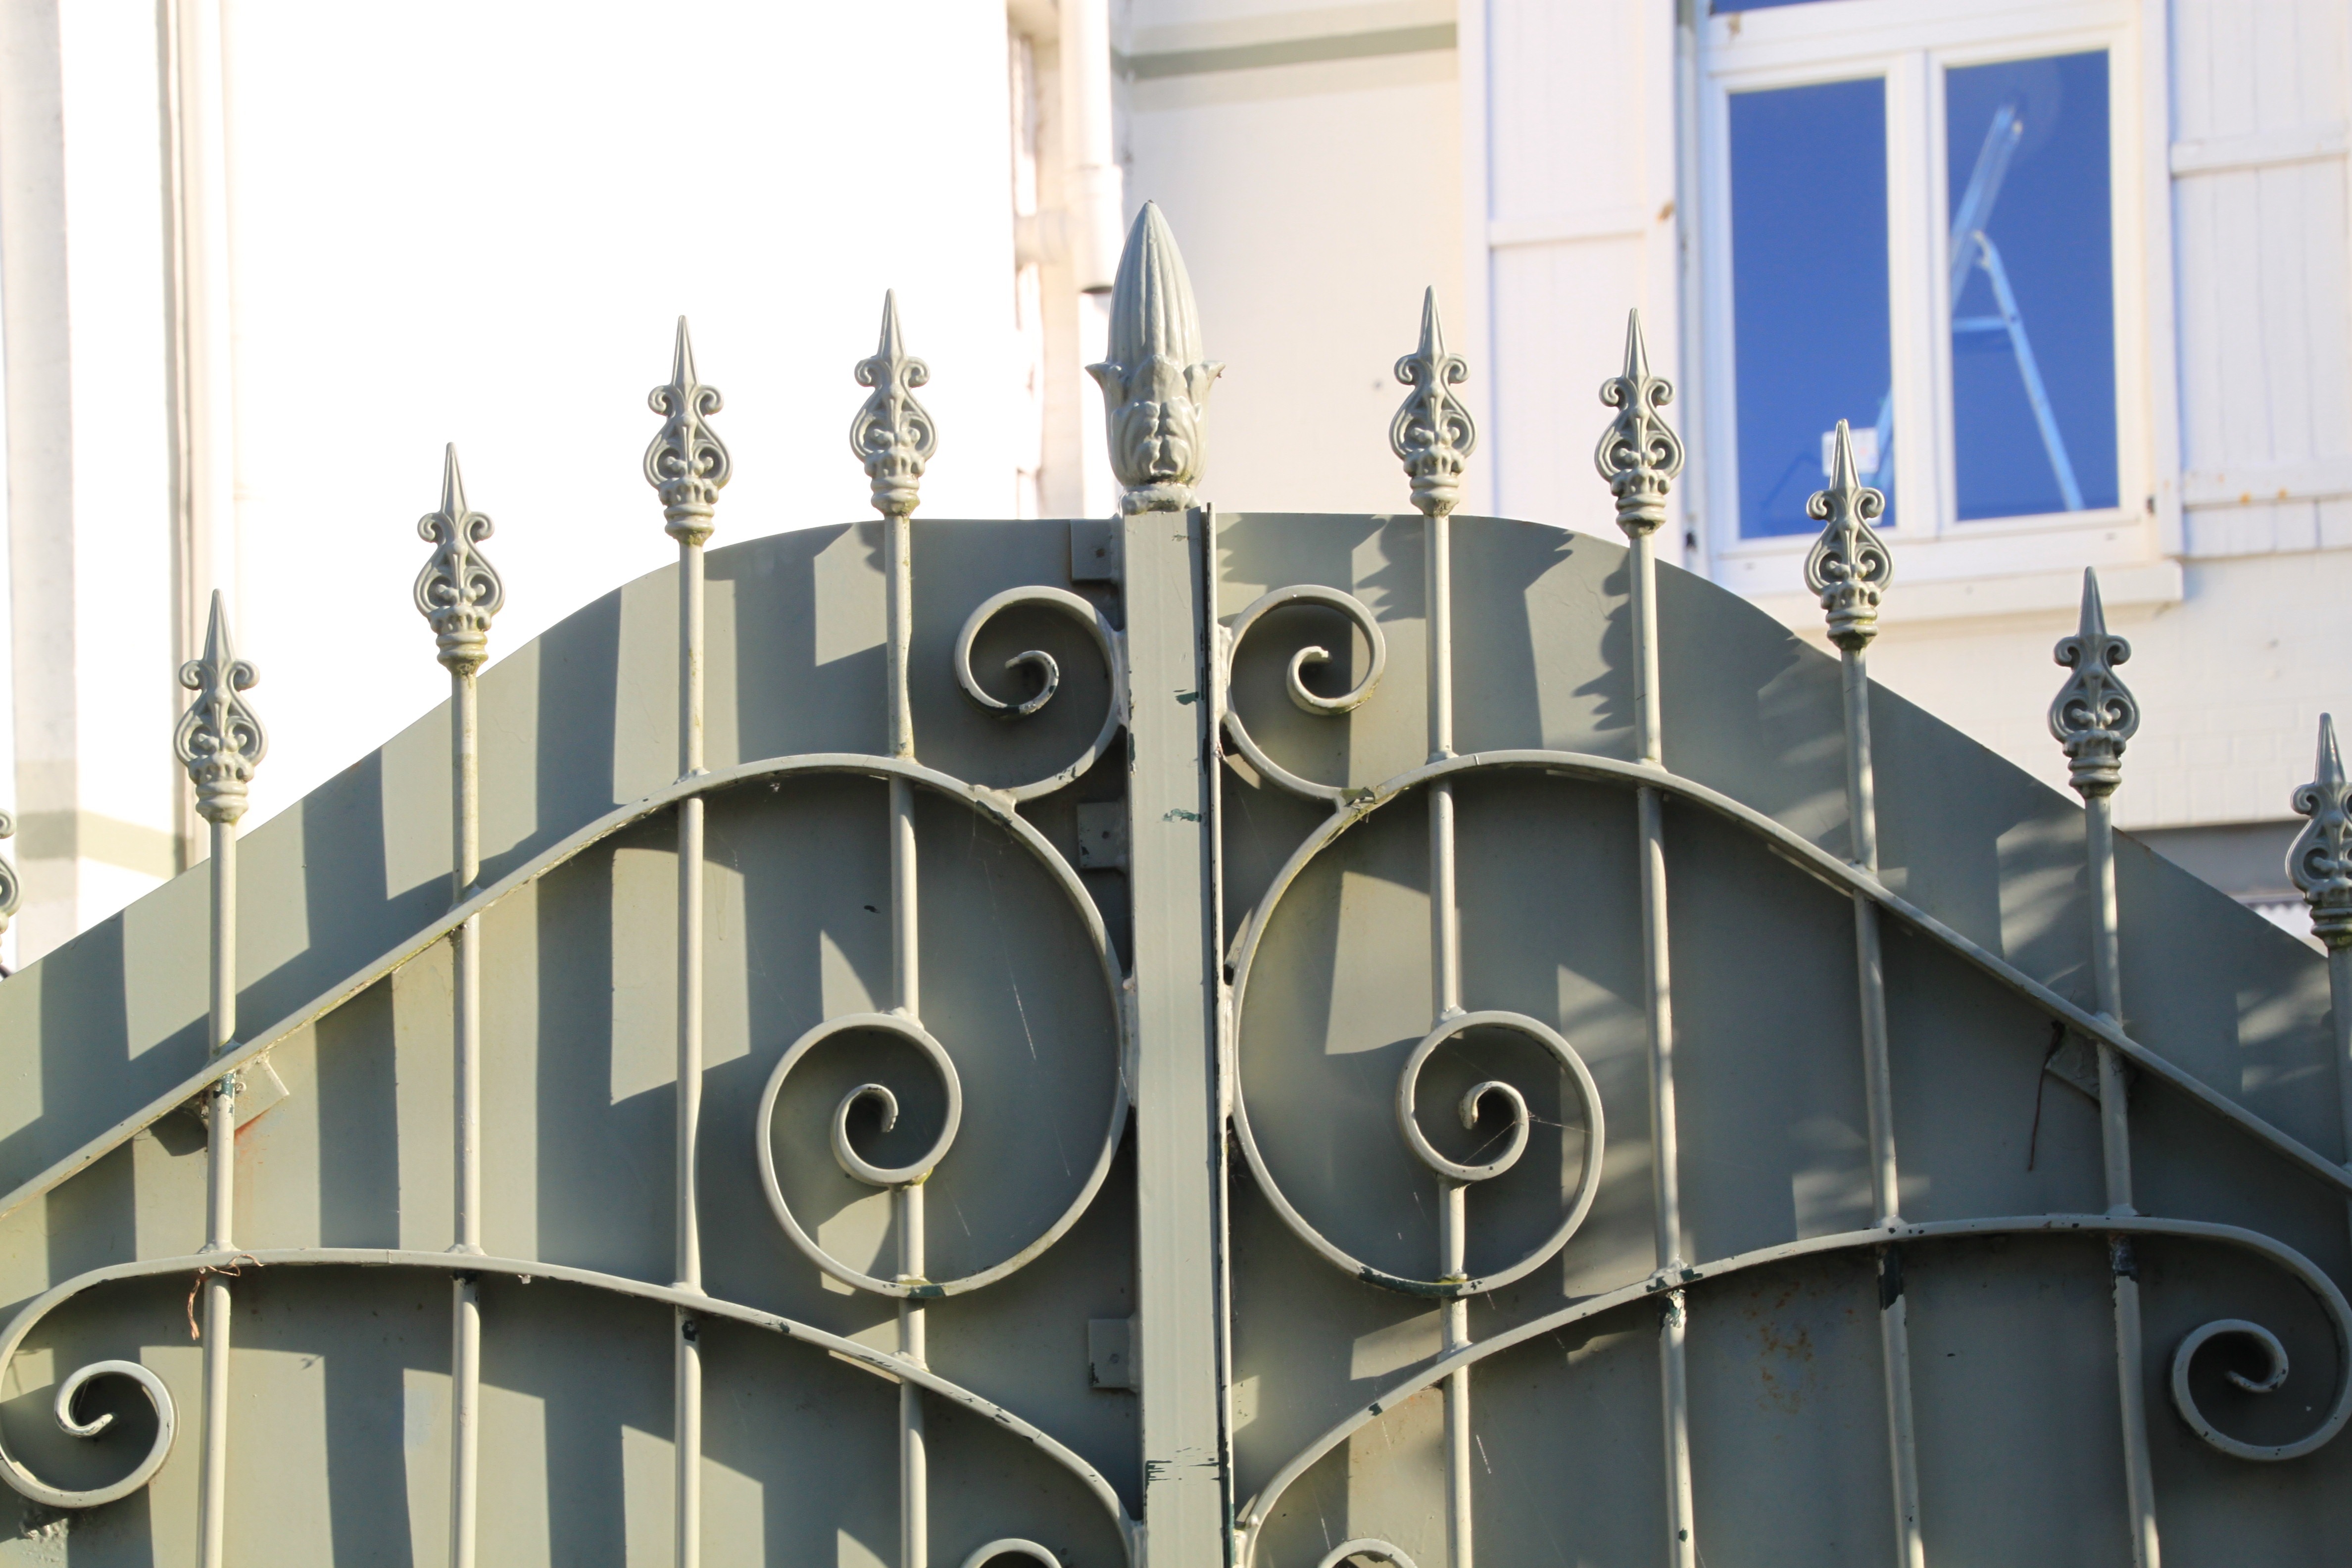
fence, architecture, window, building, wall, metal, facade, gate, door, goal, ornament, bars, archway, grid, iron, decorated, input, house entrance, ornaments, pointed, metal fence, hinged door, iron gate, iron tips, baluster